Contrabando

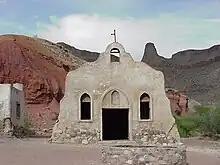
The church from the movie set

The Contrabando consists of an original adobe building called 'La Casita' and several later additions that became part of the Contrabando during its use as a movie set. The movie set was constructed in 1985 for the Roy Clark film "Uphill all the Way". The site has been used as a set for nine movies including John Sayles' 1996 movie "Lone Star"; as well as "Dead Man's Walk" and "Streets of Laredo", which were part of the "Lonesome Dove" miniseries based upon the novel by Larry McMurtry.